Sana Makbul

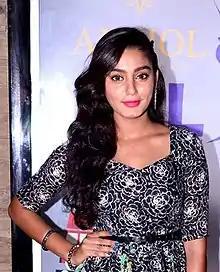
Makbul at "Box Cricket League" (Season 1) 2014

In 2021, she made her reality TV debut through participation in Colors TV's popular stunt-based show "" filmed in Cape Town, South Africa, where she emerged as a semi-finalist.